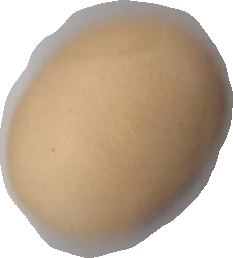
Variety: Anjasmoro